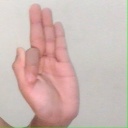
अक्षर: फ